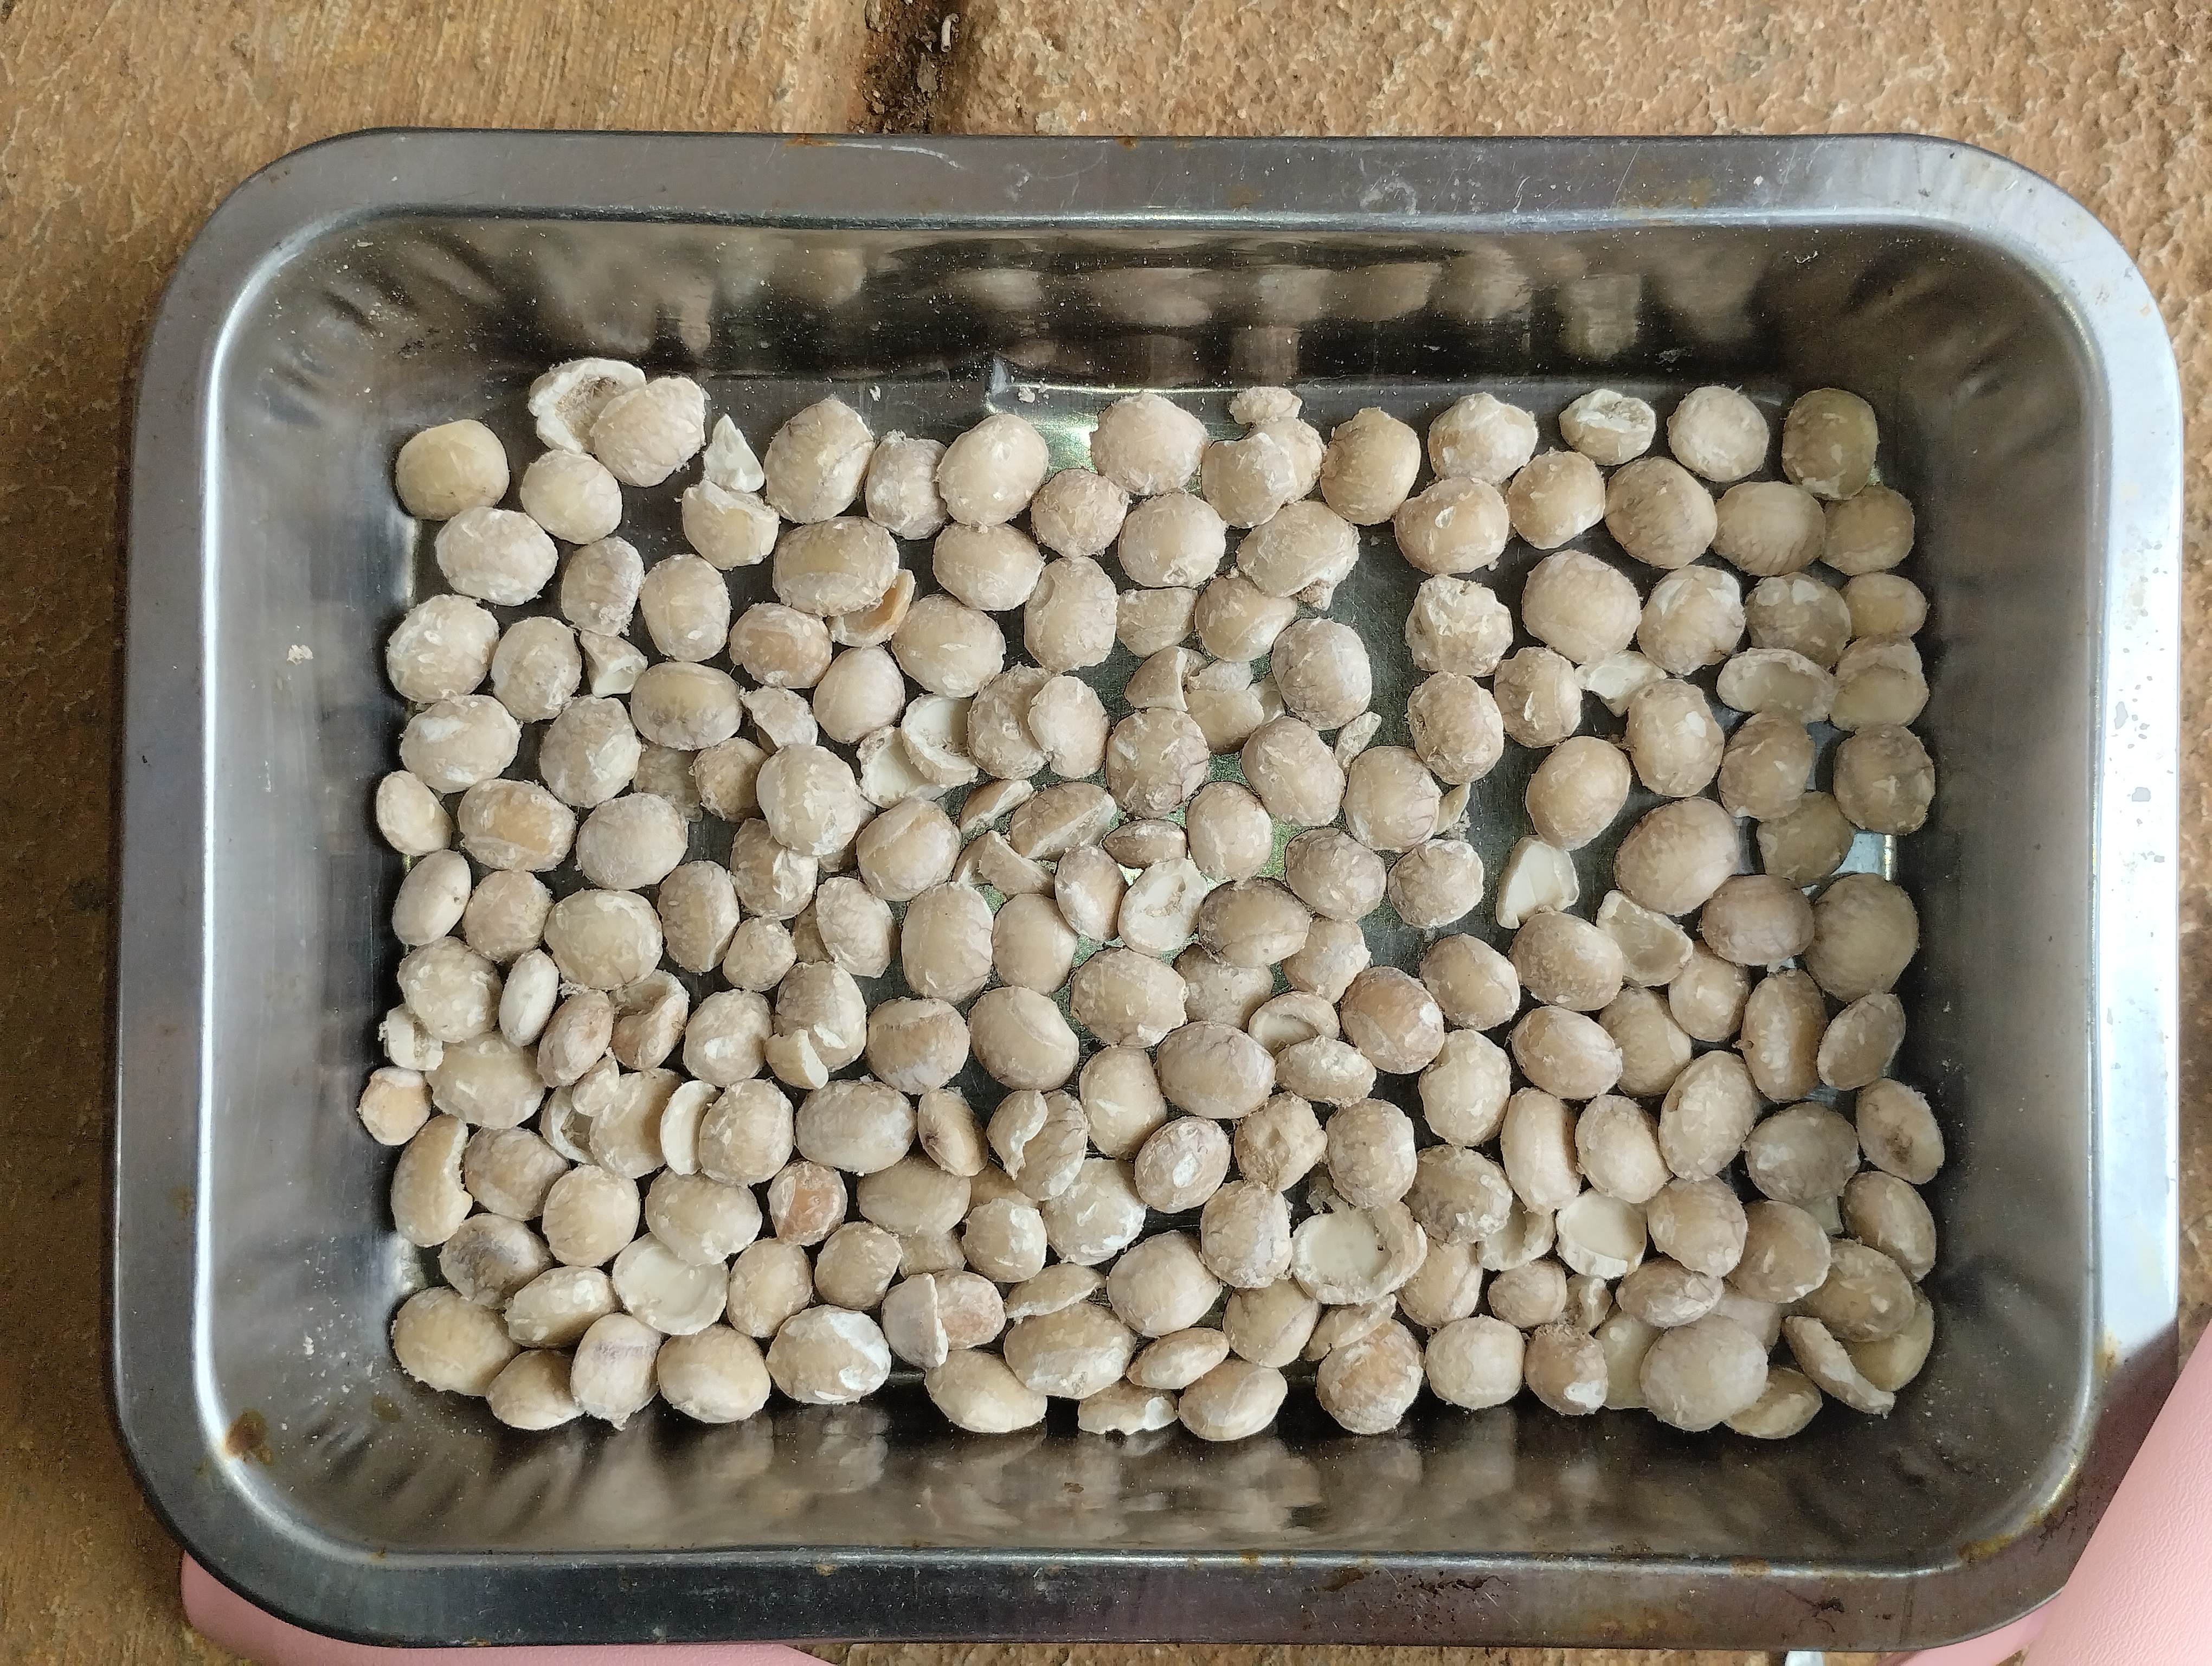
Label: rusak (damaged seed)